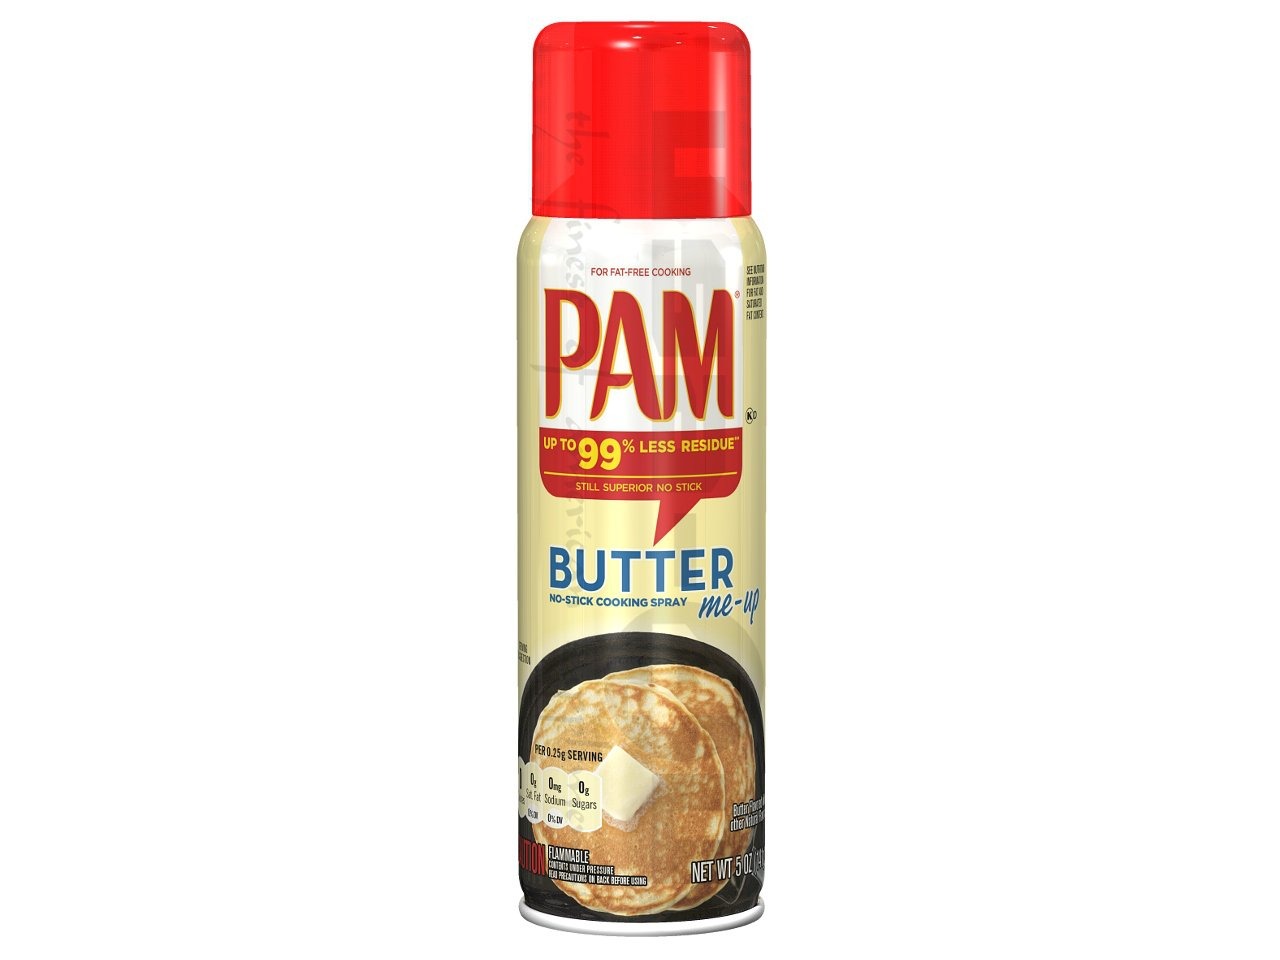
Item Name: Pam Butter Flavor Cooking Spray, 5 oz
Bullet Point 1: All natural and fat free
Bullet Point 2: 5 Oz.
Bullet Point 3: Kosher parve Ok
Bullet Point 4: Rich Butter Flavor
Bullet Point 5: Helps You Pull it off
Value: 5.0
Unit: Ounce

Price: 4.485